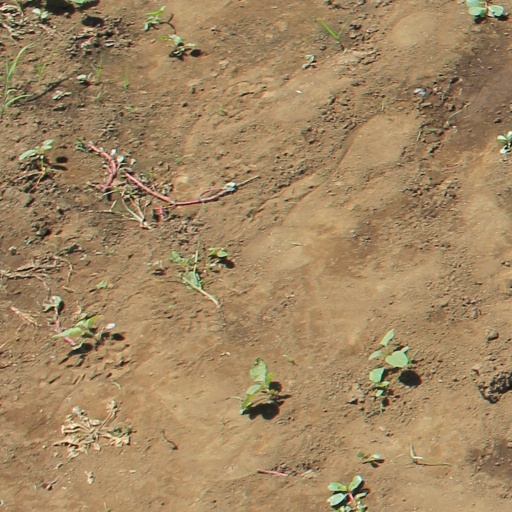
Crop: soybean